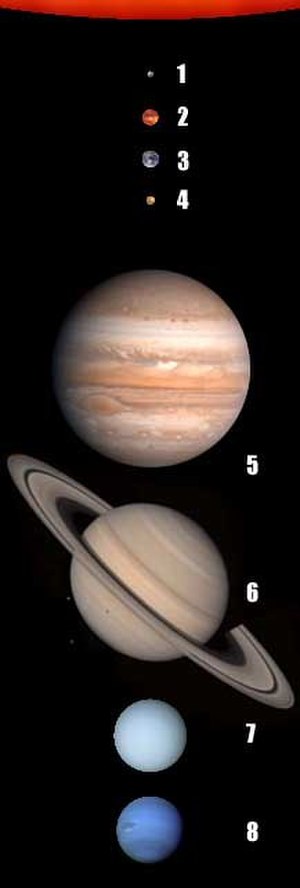
Planet
Planeterne i vores solsystem
En planet er et himmellegeme, der opfylder en række kriterier: